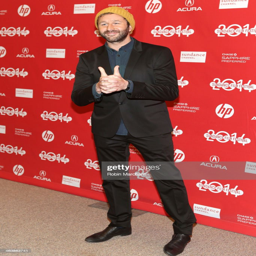
comedian attends the premiere during festival .